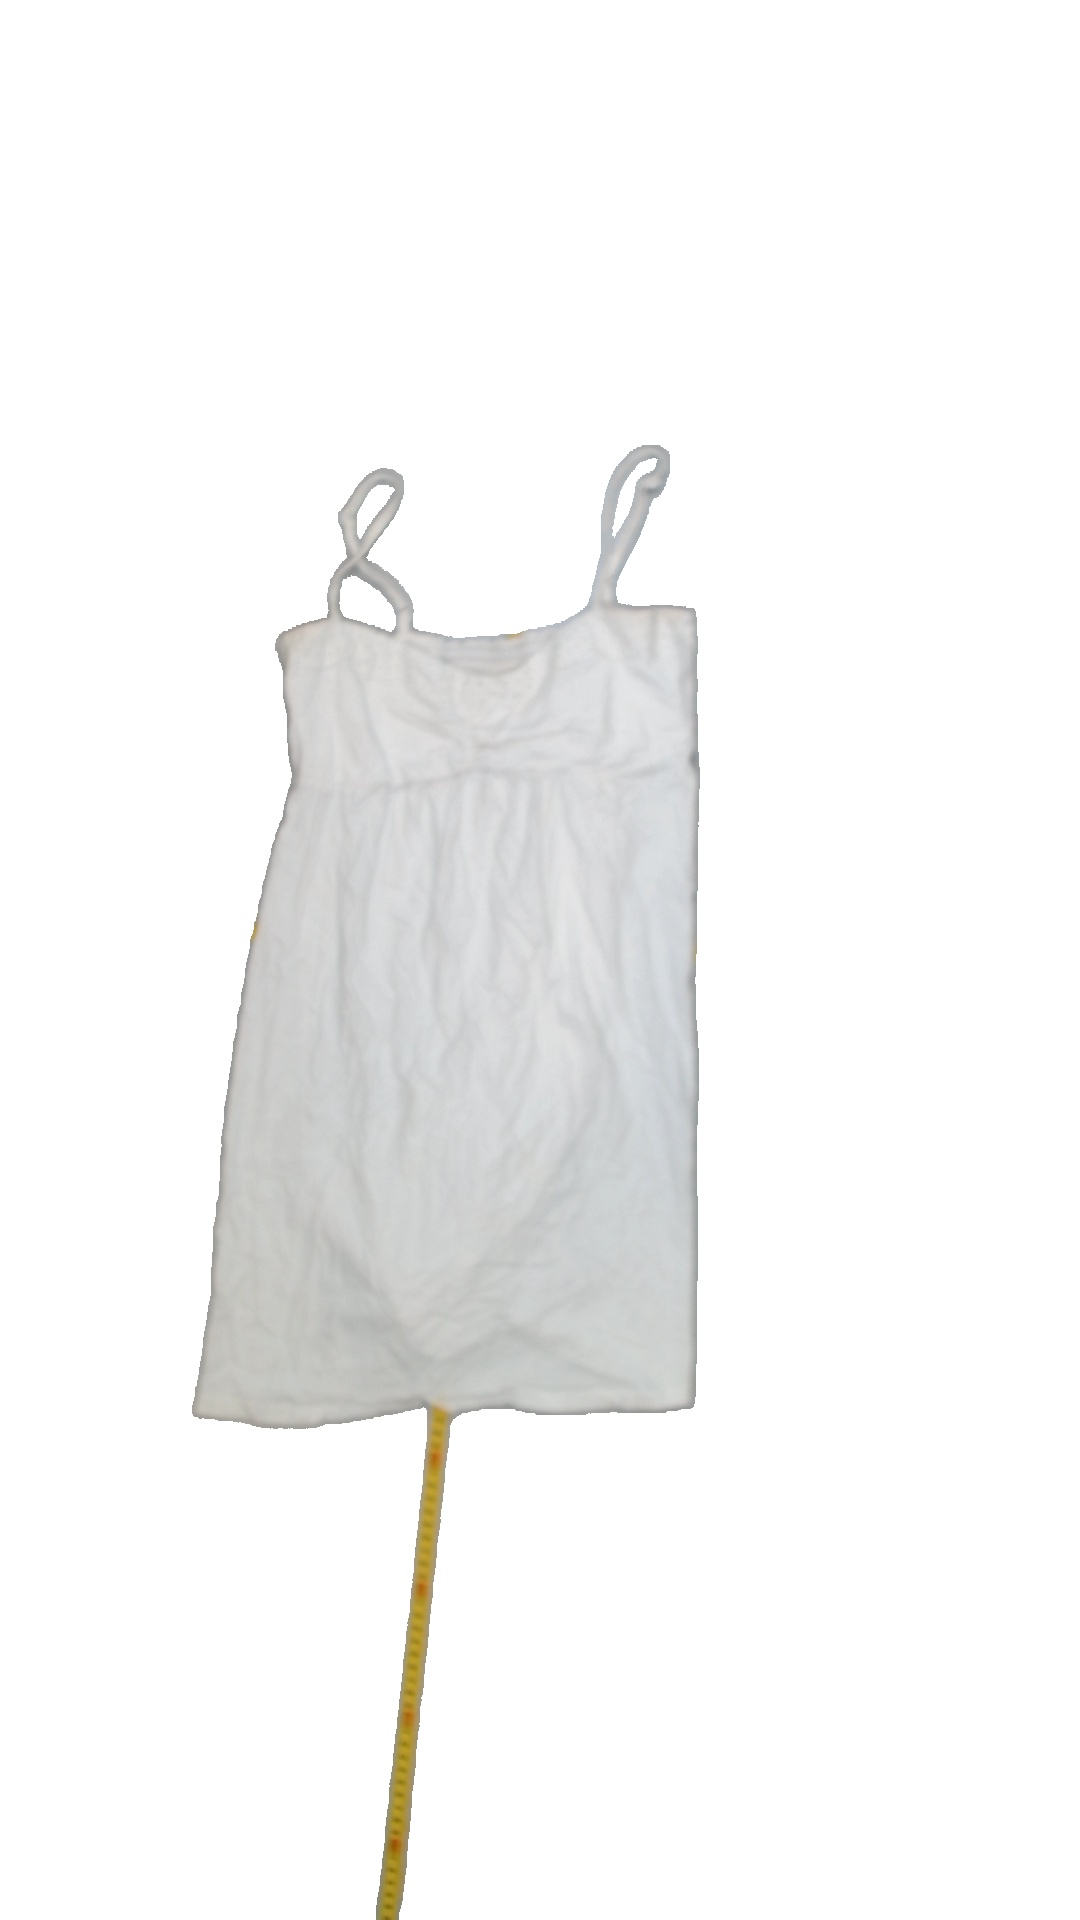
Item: Top (Ladies)
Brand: Gina Tricot
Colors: White
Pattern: Lace
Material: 100%cotton
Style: No trend
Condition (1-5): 2
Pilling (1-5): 4
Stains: Yes
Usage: Export
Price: <50